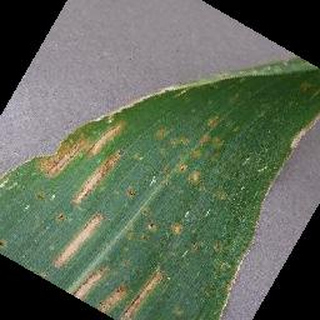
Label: corn_cercospora_leaf_spot